Liquidambar orientalis

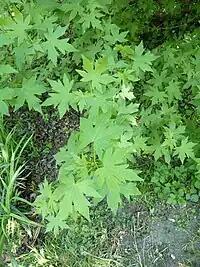
Foliage

Oriental sweet gum is a deciduous tree, in height with a trunk of in diameter. The unisexual flowers bloom from March to April. The fruits ripen in November to December, and the seeds are wind dispersed. The tree is very attractive and especially valued for its colourful autumn leaves. Oriental sweet gum trees favour an elevation of between , a mean annual rainfall of and a mean annual temperature of . The tree's optimal growth is on rich, deep and moist soils such as bogs, river banks and coastal areas, but it is also able to grow on slopes and dry soil.